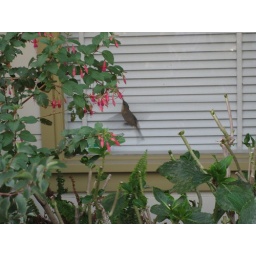
Finally spotted on way home in a garden